10th millennium BC

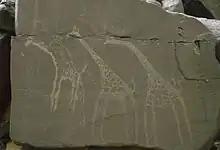
Example of Saharan rock art depicting giraffes from Anakom, Niger.

In North Africa, Saharan rock art engravings in what is known as the Bubalus (Large Wild Fauna) period have been dated to between 10,000 BC and 7000 BC. Wall paintings found in Ethiopia and Eritrea depict human activity; some of the older paintings are thought to date back to around 10,000 BC. In Prehistoric Egypt, a culture of hunter-gatherers replaced a grain grinding culture in 10,000 BC. The Abu Madi tel mounds in the Sinai Peninsula have been dated c. 9660 to c. 9180 BC.